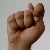
The image shows a hand gesture representing the letter 'T' in Indian Sign Language.